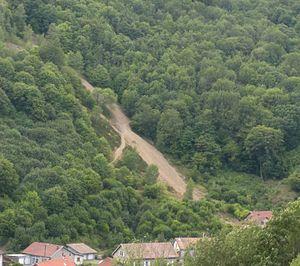
Une grande halde sur un flanc de colline.
Les mines dans le massif des Vosges exploitent en différents sites des montagnes et de leur voisinage, des minerais de différentes natures de la préhistoire jusqu’au début du XXIᵉ siècle.
L'histoire de la Haute-Saône commence le 5 février 1790 en tant que département français. La ville de Vesoul est désignée comme chef-lieu grâce à sa position centrale.
Un terril, terri ou halde est une colline artificielle construite par accumulation de résidu minier, sous-produits de l'exploitation minière, composés principalement de schistes, et en plus petite quantité de grès carbonifères et de résidus divers.
Plancher-les-Mines est une commune française de moyenne montagne, située dans le département de la Haute-Saône en région Bourgogne-Franche-Comté. Elle fait partie de la communauté de communes Rahin et Chérimont ainsi que du Massif des Vosges. L'altitude varie de 483 mètres au centre du village à 1 215 mètres. Son histoire est fortement marquée par les mines et les industries de transformation des métaux, elle est connue pour le sommet de la Planche des Belles Filles et sa station de sport d'hiver.